Jozafat Bastašić

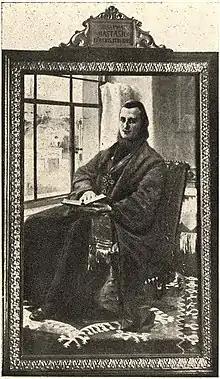
Jozafat Bastašić

Jozafat Bastašić, O.S.B.M. (1 May 1740 – 28 August 1793) was a Greek Catholic hierarch. He was the bishop from 1789 to 1793 of the Eastern Catholic Eparchy of Križevci.